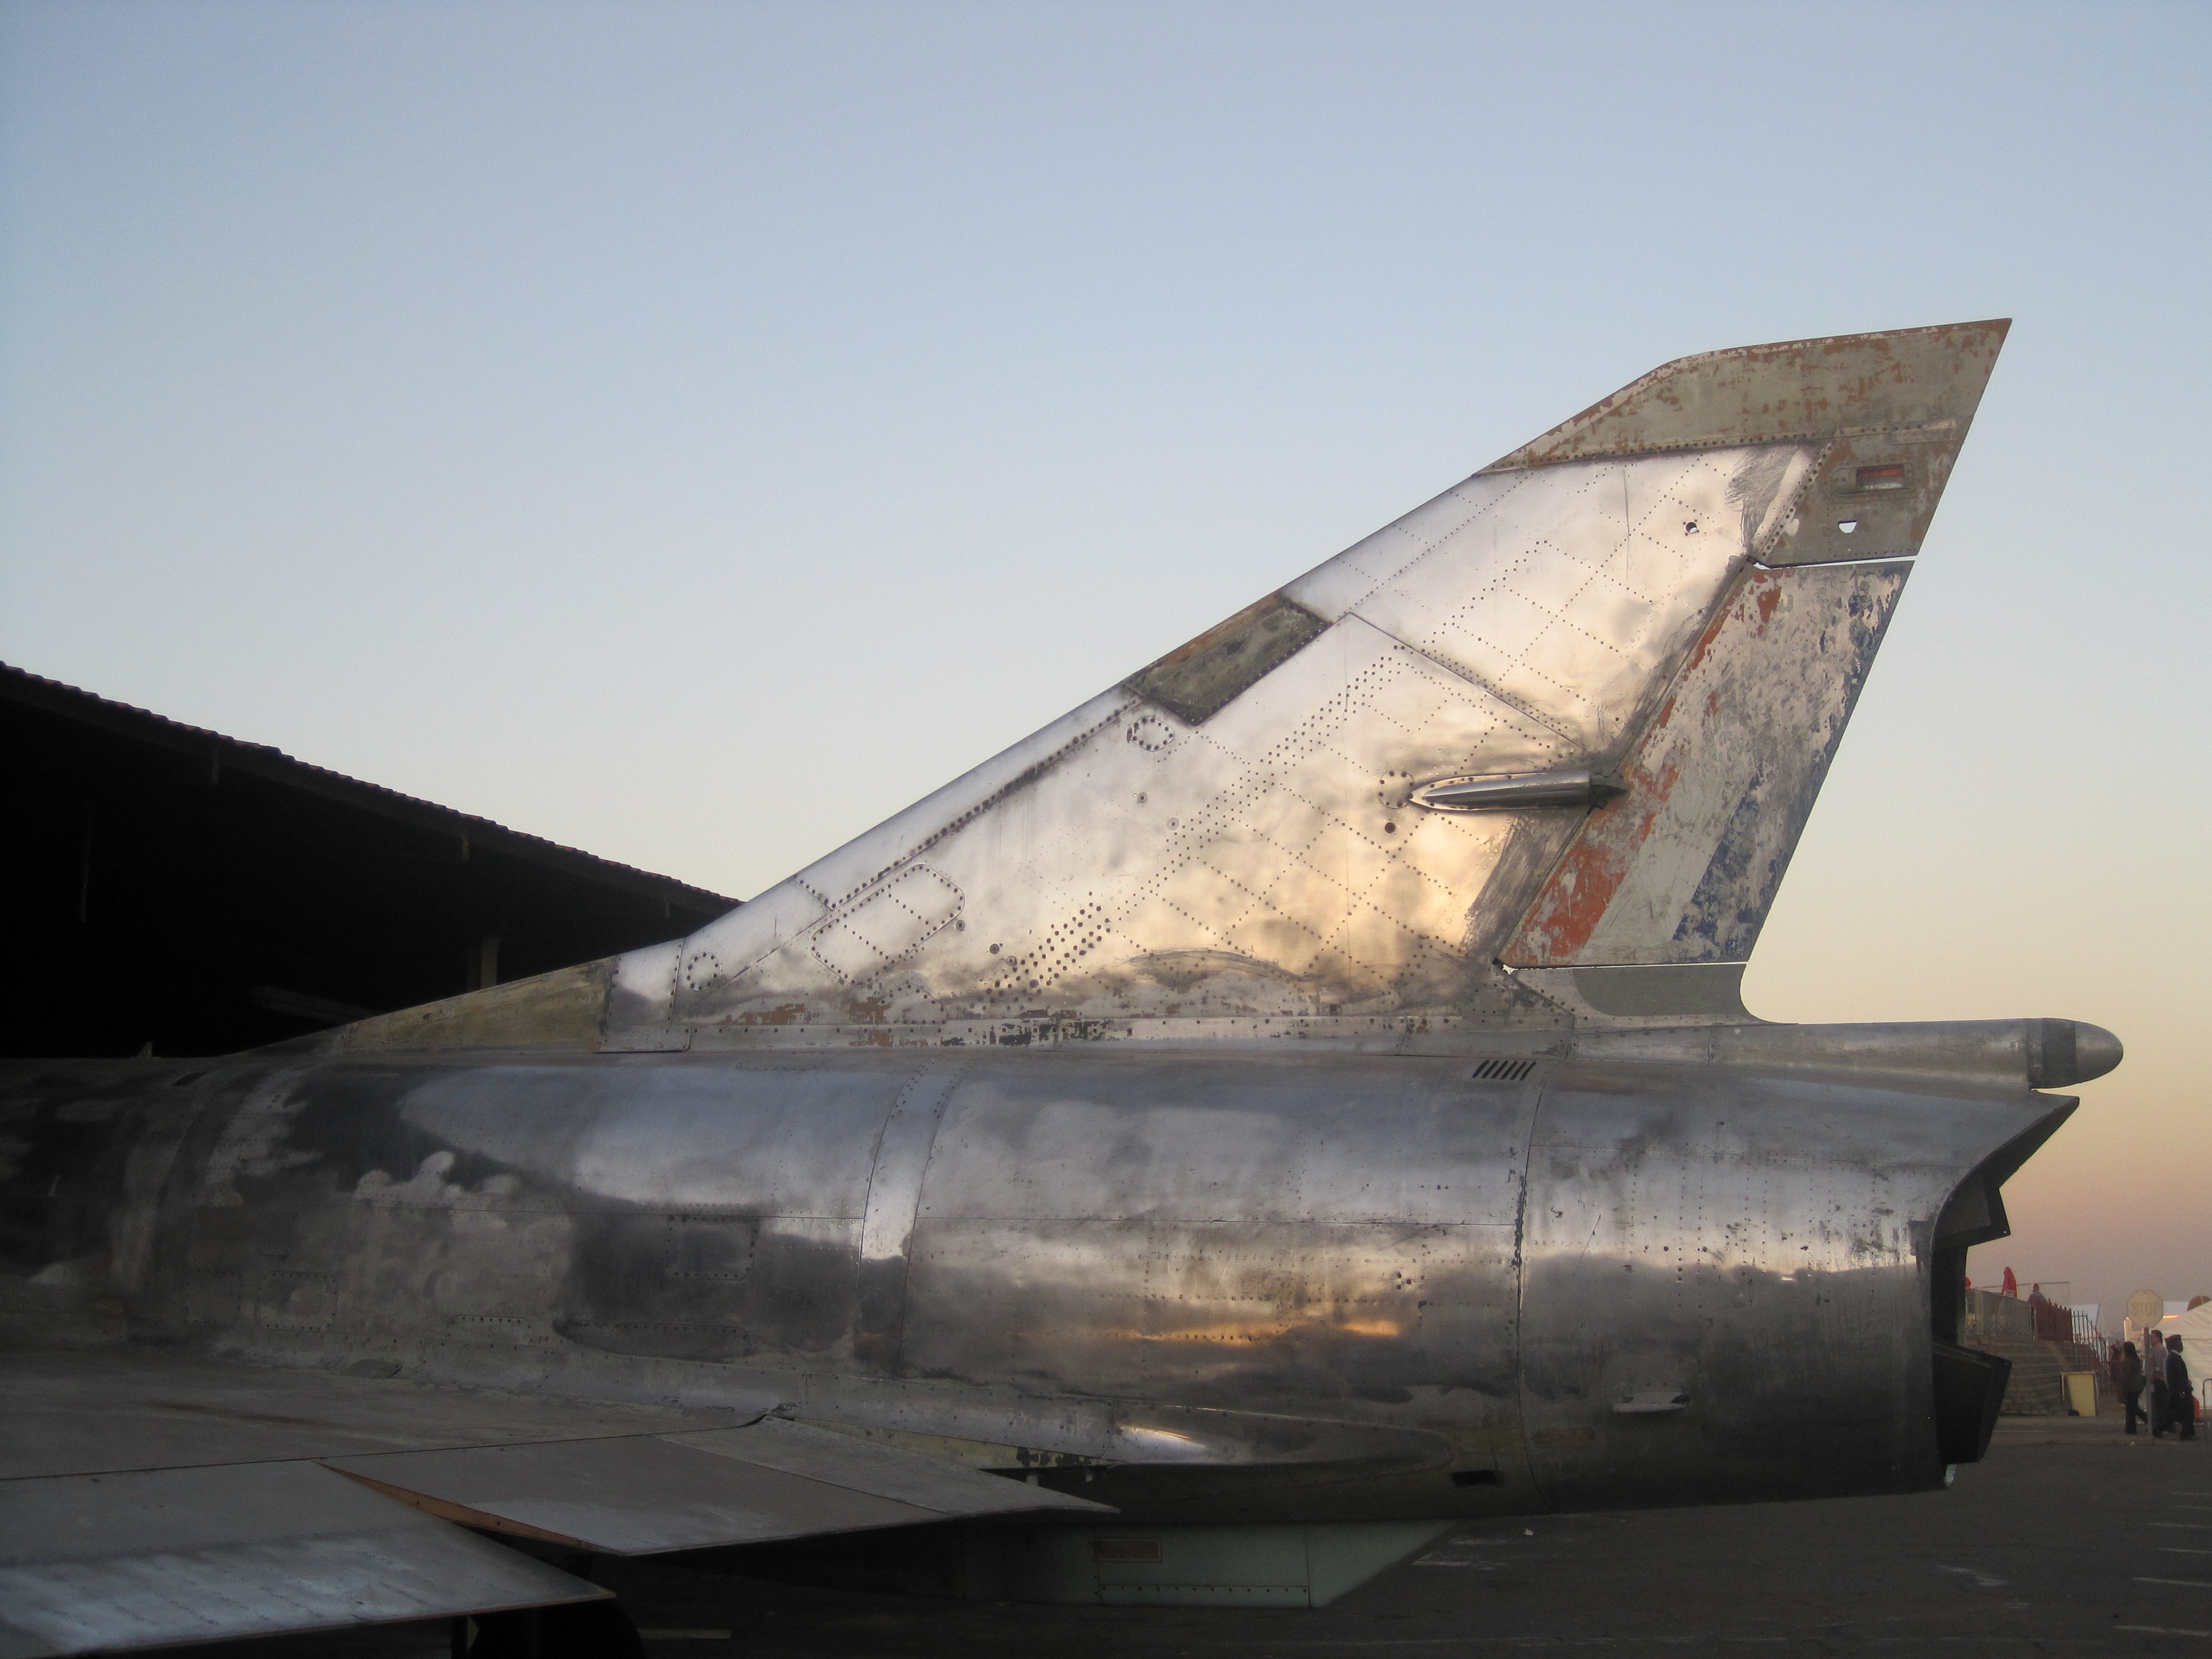
wing, airplane, aircraft, jet, vehicle, aviation, tail, shiny, fighter, renovation, light reflection, air force, jet aircraft, fighter aircraft, sky background, military aircraft, atmosphere of earth, aif force, tail plane, polished meatal